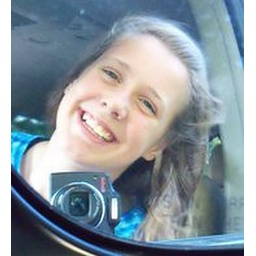
me in the car with the window down